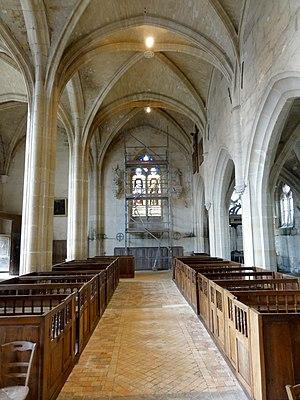
Nef - voir le titre du fichier.
L'église Saint-Josse est une église catholique paroissiale située à Parnes, dans l'Oise, en France. Sa construction à partir de 1089 fut motivée par l'attrait des reliques de saint Josse exercé sur les pèlerins. L'église qui lui avait précédée était dédiée à saint Martin, mais ce premier vocable tomba dans l'oubli. De dimensions généreuses par rapport à la taille du village, l'église Saint-Josse est un édifice très complexe, et sa forme actuelle n'est que le fruit des remaniements successifs. Ceci n'empêche pas une construction soignée et des qualités architecturales indéniables. L'église réunit des parties marquées par les différents stades d'évolution de l'architecture gothique, et possède notamment un portail flamboyant d'une grande richesse sculpturale. D'autre part, l'abside romane édifiée vers l'an 1100 avec son cul-de-four nervé et ses arcatures décoratives est tout autant d'un grand intérêt archéologique. Les parties basses du clocher et l'étage de beffroi remontent à la même époque. L'édifice a été restauré pendant les années 1860-1870, et est classé monument historique depuis 1913.